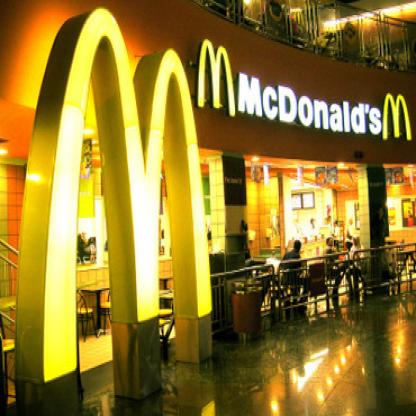
Scene: Indoor